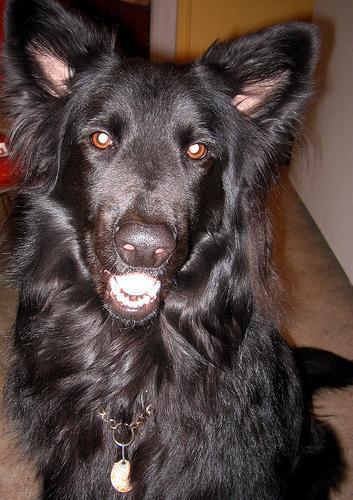
groenendael